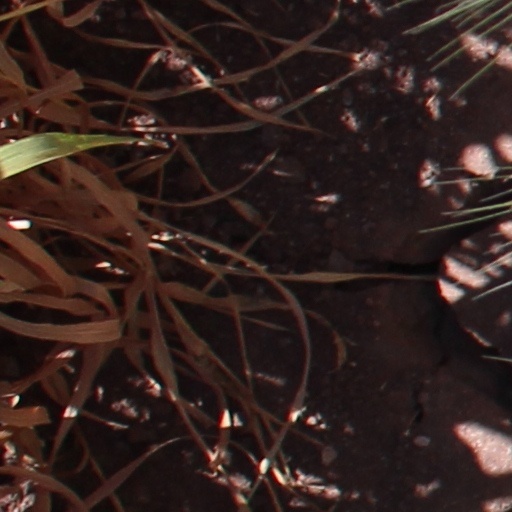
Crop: wheat